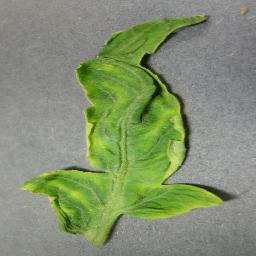
Label: Tomato___Tomato_Yellow_Leaf_Curl_Virus